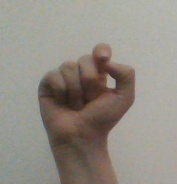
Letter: fa